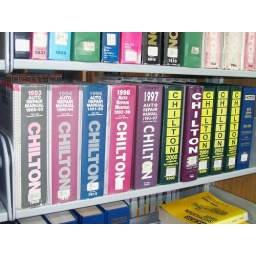
Chilton car manuals for in house use